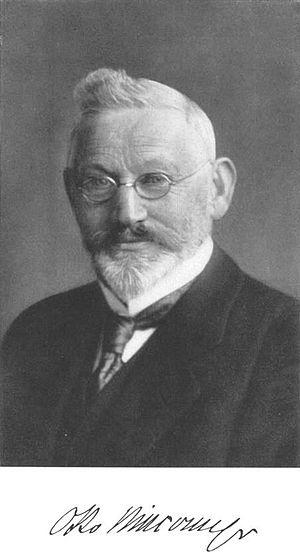
Otto Ludwig Binswanger, né le 14 octobre 1852 à Scherzingen, dans la commune de Münsterlingen et mort le 15 juillet 1929 à Kreuzlingen, est un neurologue et psychiatre suisse.